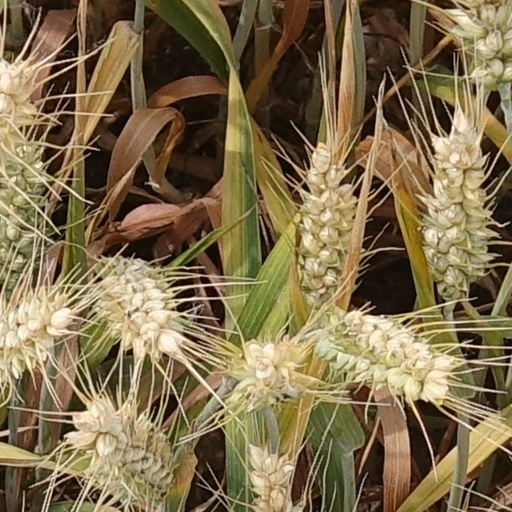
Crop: wheat